Robert M. Collins

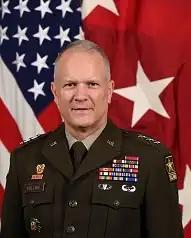
Official portrait, 2024

Robert M. Collins is a United States Army lieutenant general who serves as the principal military deputy to the assistant secretary of the Army for acquisition, logistics, and technology and director of the United States Army Acquisition Corps. He previously served as the deputy for acquisition and systems management at the Office of the United States Assistant Secretary of the Army for Acquisition, Logistics, and Technology.